HMAS Allenwood

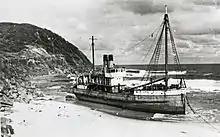

On 14 September 1951, under the command of Captain Boutrup, "Allenwood" ran aground on a sandbank at Birdie Beach, Munmorah National Park, north of Norah Head, New South Wales, in foggy conditions. The vessel could not be removed from the sandbank and was sold for £601 and dismantled in situ.